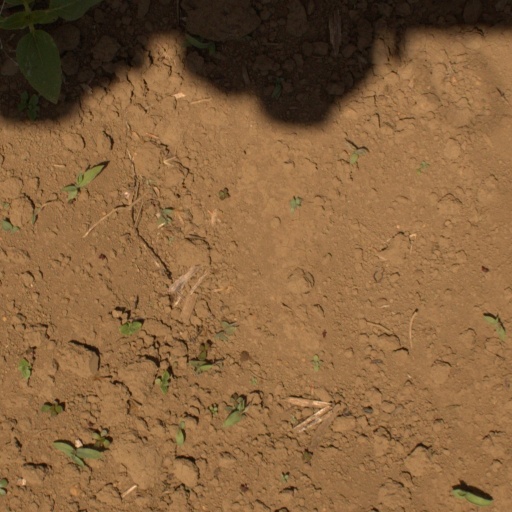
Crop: Jerusalem artichoke